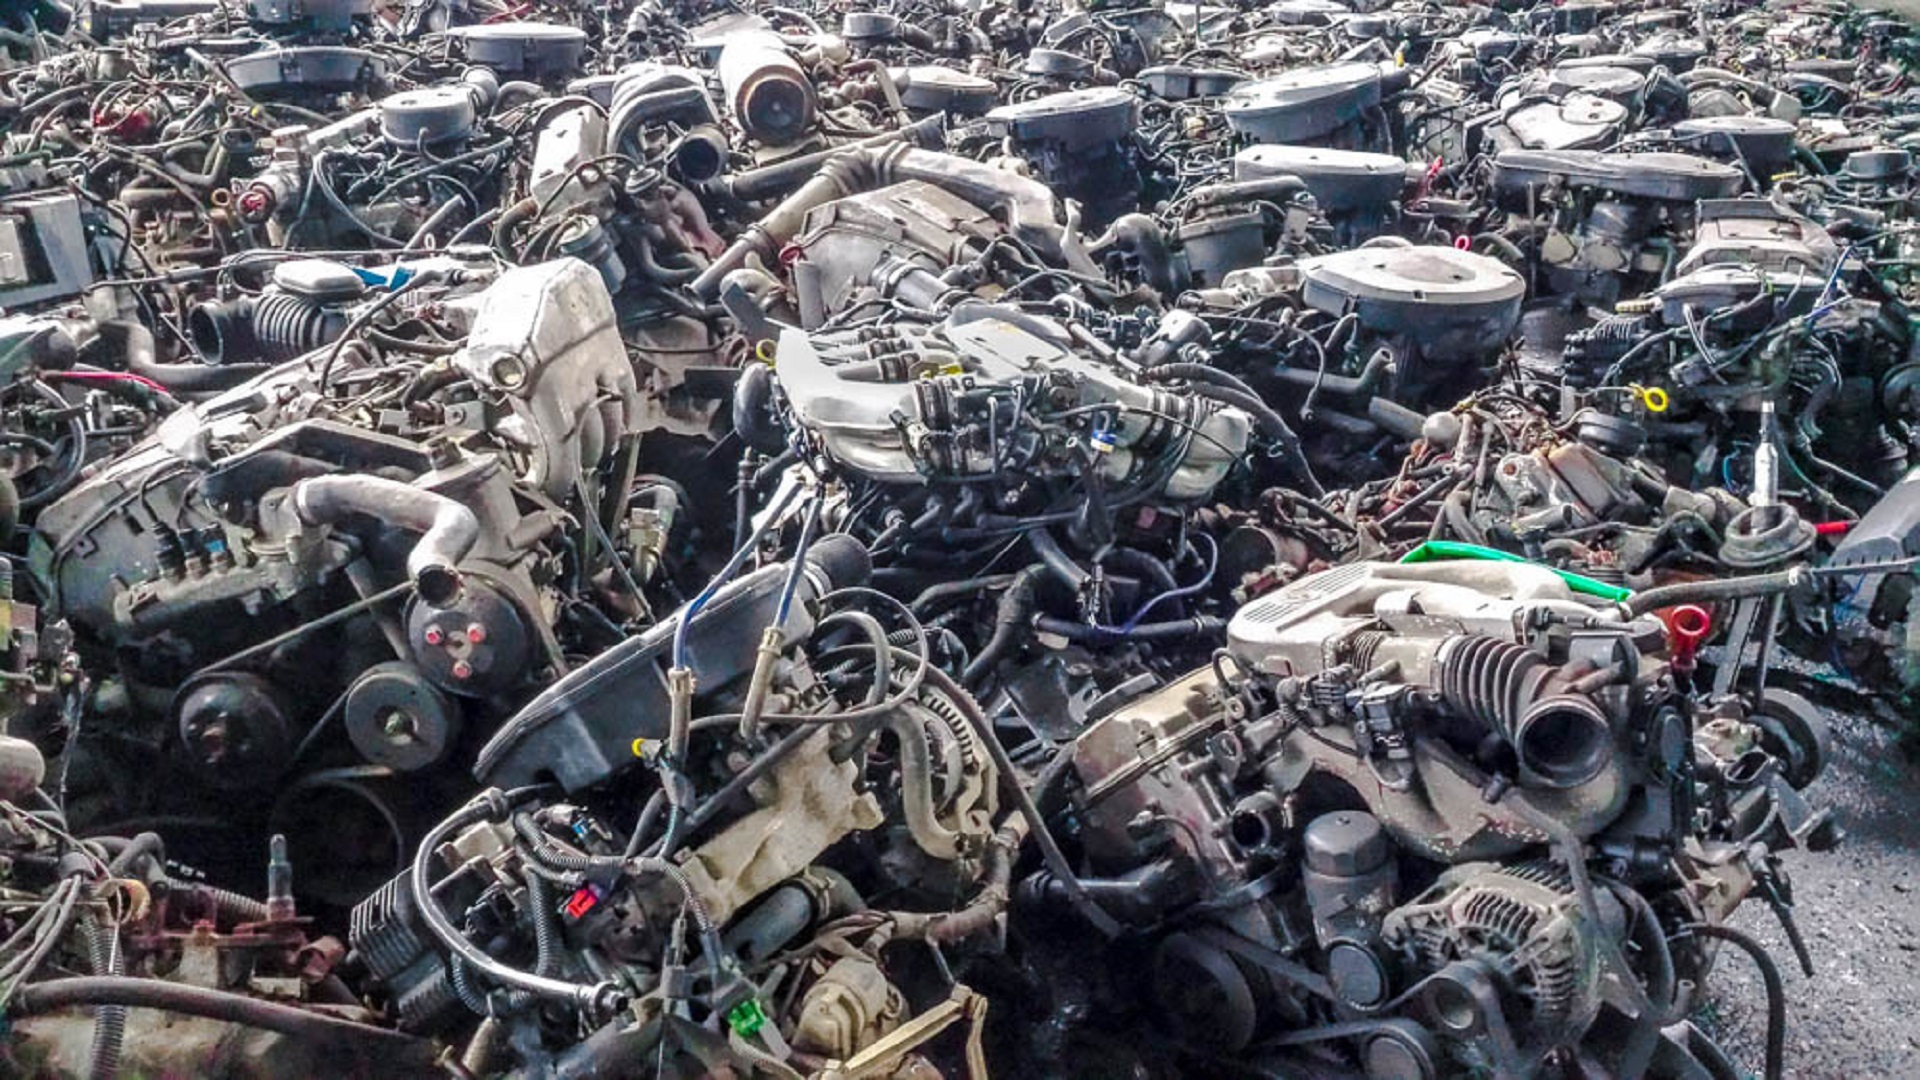
material, machines, waste, junkyard, motors, scrap